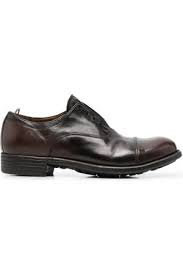
Label: Brogue